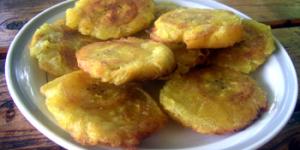
patacon pisao